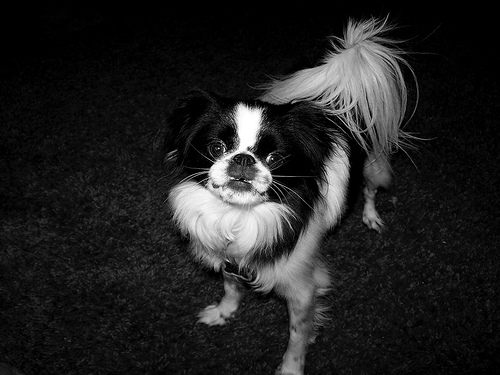
Animal: dog
Breed: japanese_chin